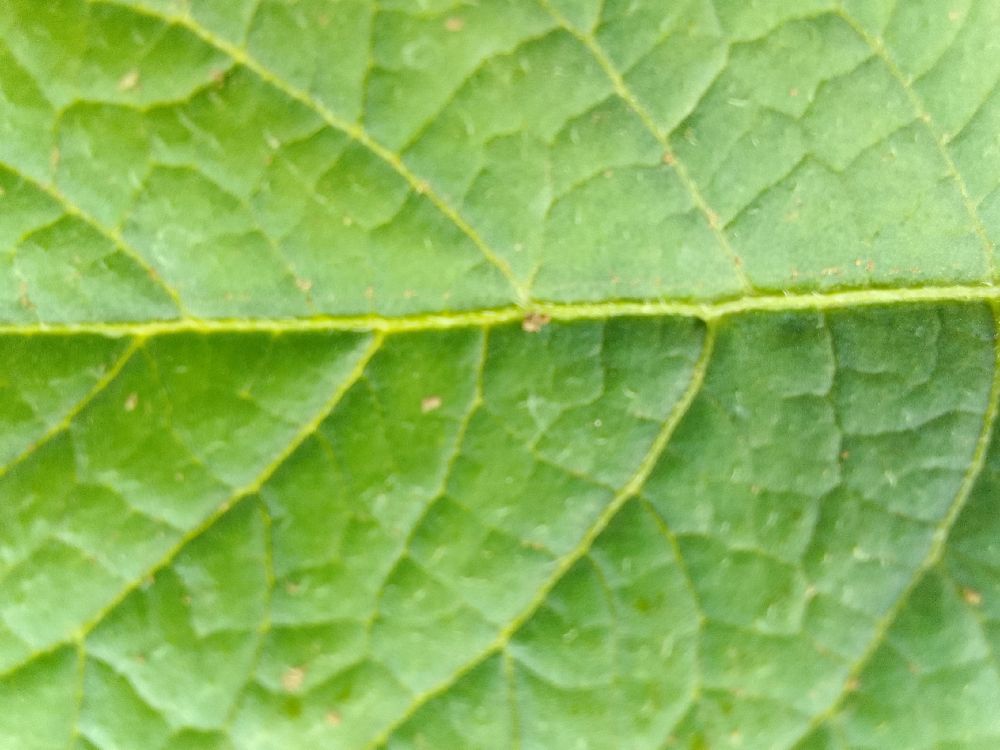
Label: Healthy